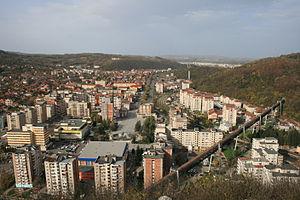
Reșița est une ville de Roumanie occidentale et le chef-lieu du județ de Caraș-Severin, dans la région du Banat.